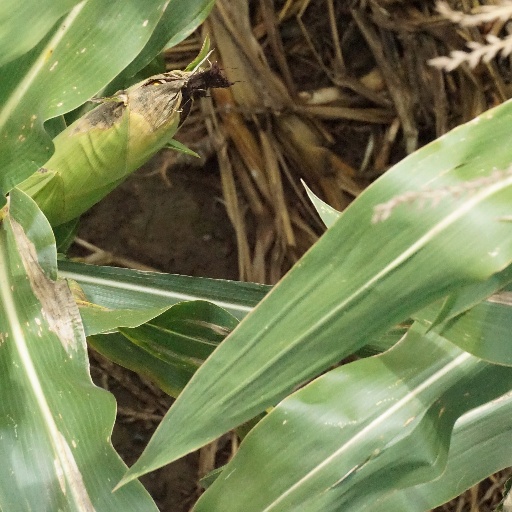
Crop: maize; corn